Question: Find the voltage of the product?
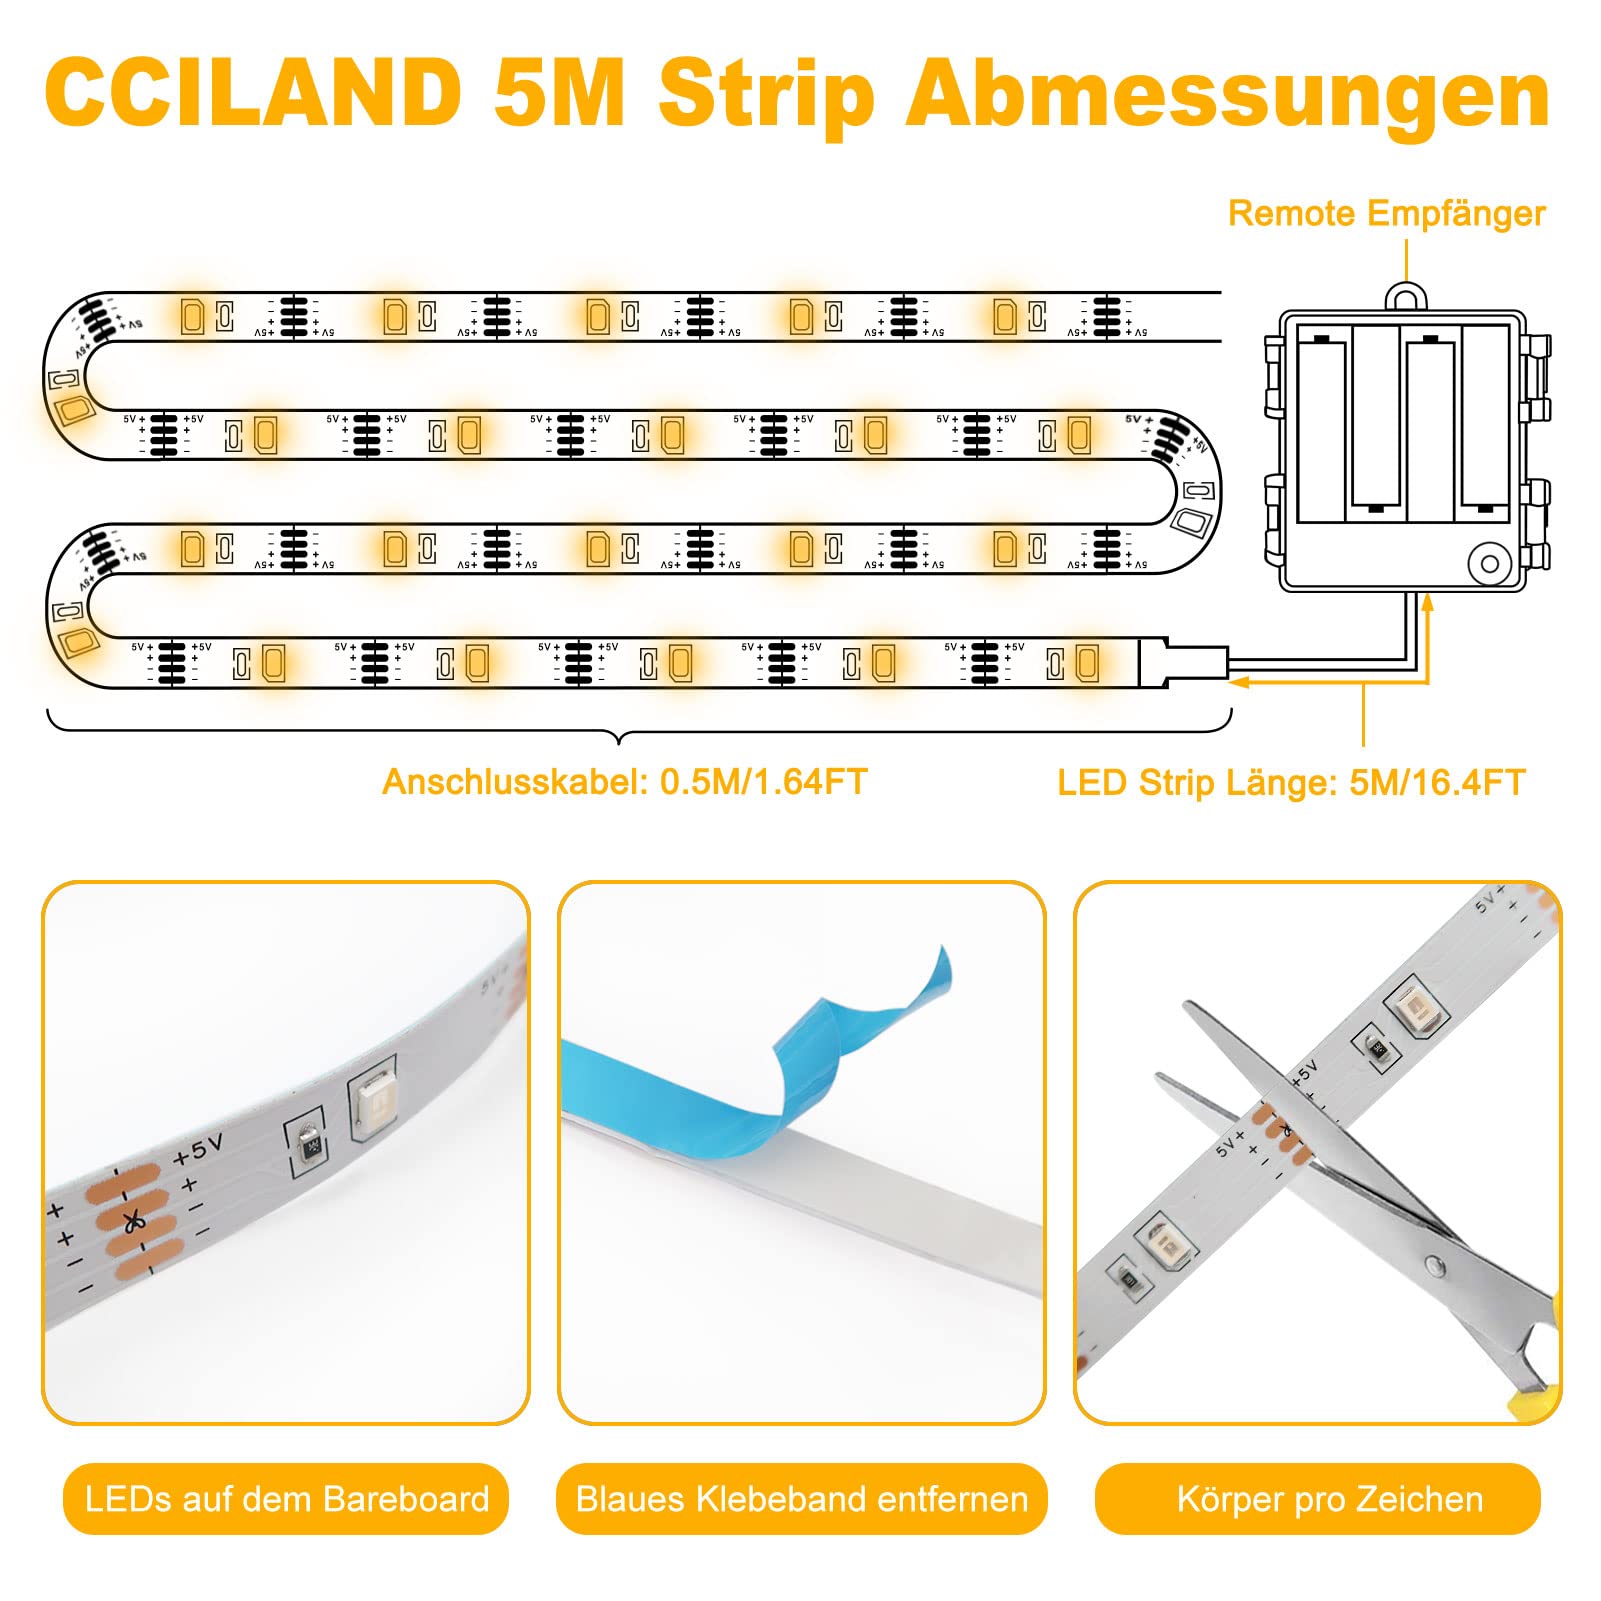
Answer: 5.0 volt